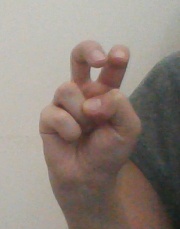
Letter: toot